WWF Road to WrestleMania

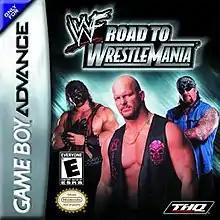
Cover art featuring Kane, Stone Cold Steve Austin and The Undertaker

WWF Road to WrestleMania is a video game released on the Game Boy Advance handheld console by THQ, based on the World Wrestling Federation's pay-per-view of the same name. It was the first WWF game to be released on the Game Boy Advance, and the only one released under the WWF name, as the promotion was renamed in 2002. The main part of the game is the season mode where players have to win matches to get a heavyweight championship title match.